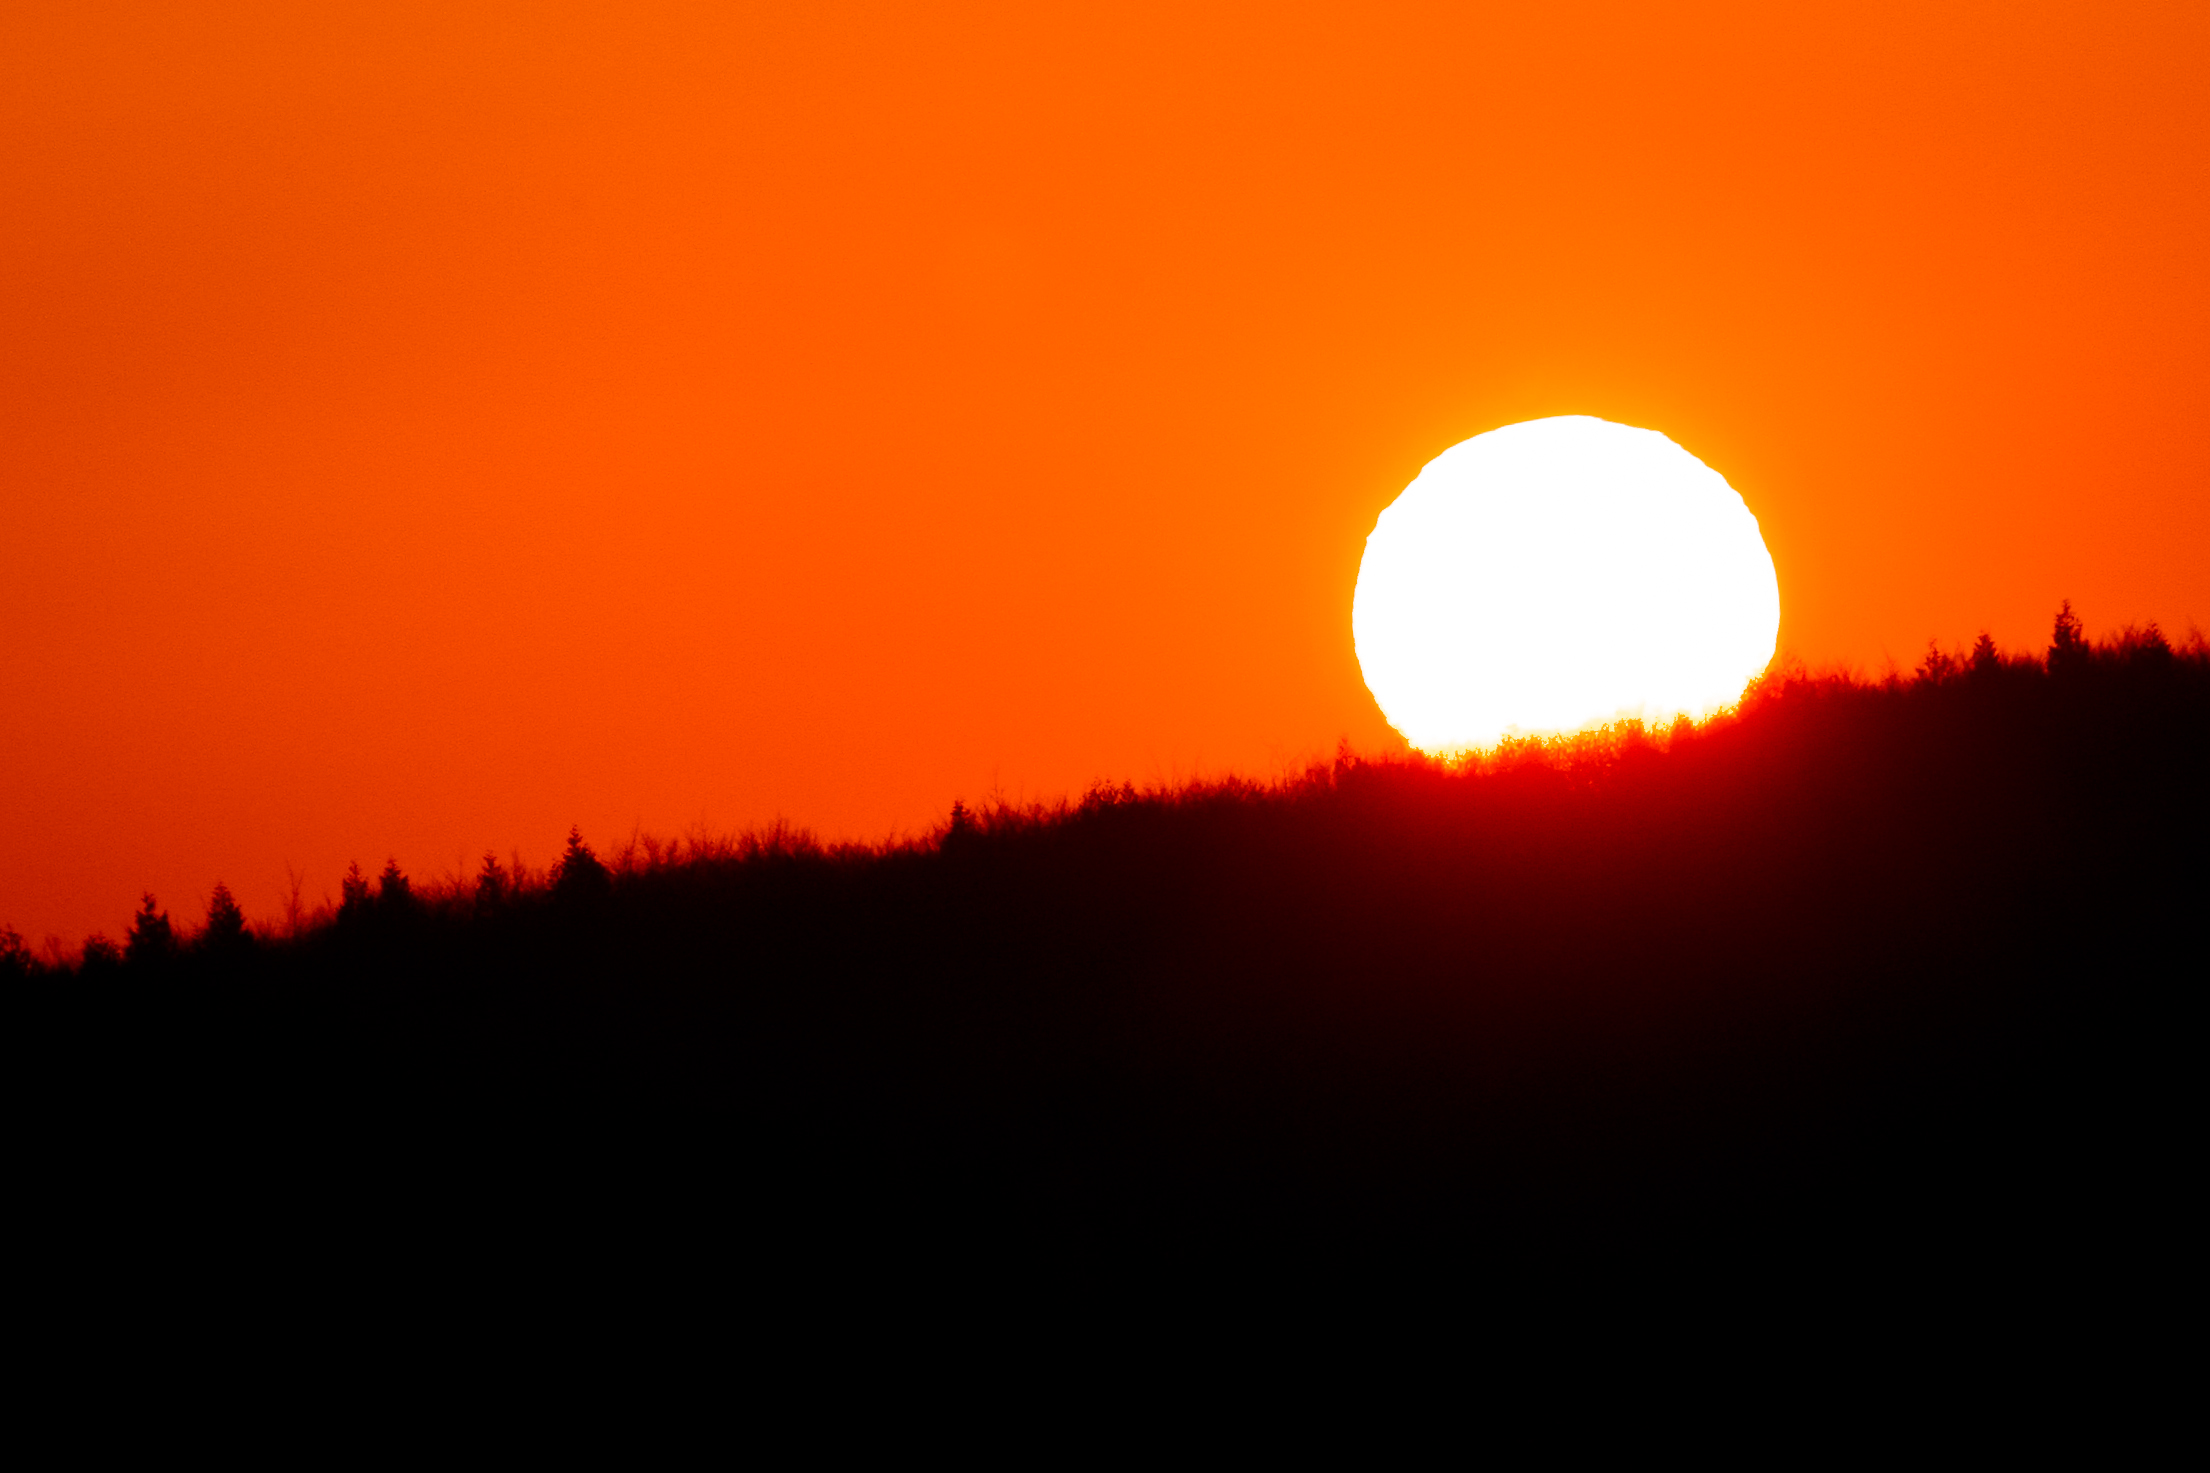
horizon, silhouette, cloud, sky, sun, sunrise, sunset, sunlight, morning, dawn, atmosphere, dusk, evening, orange, black, trees, afterglow, astronomical object, red sky at morning